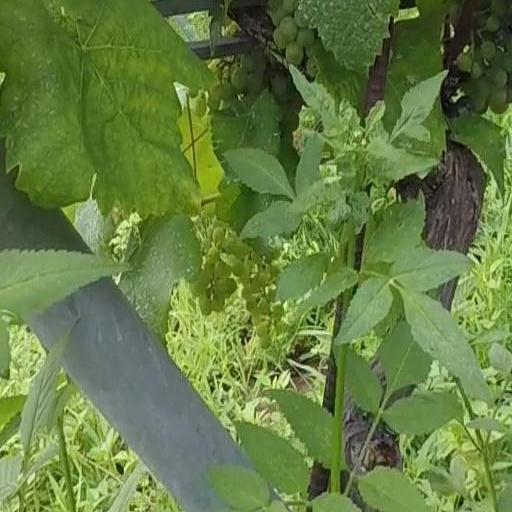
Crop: grape